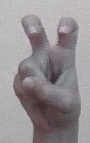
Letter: toot